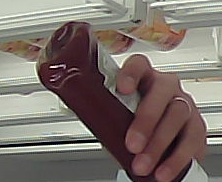
Product: heinz_ketchup